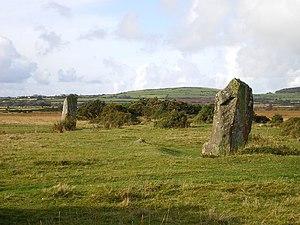
Le cromlech de Gors Fawr est un cercle de pierres situé près de Mynachlog-ddu, au Pays de Galles.